2015 European migrant crisis

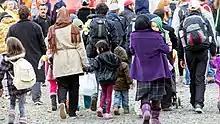
Newly arrived refugees in Germany, October 2015

In all, over 1 million refugees and migrants crossed the Mediterranean (mostly the Aegean Sea) in 2015, three to four times more than the previous year. 80% were fleeing from wars in Syria, Iraq, and Afghanistan. About 85% of sea arrivals were in Greece (via Turkey) and 15% in Italy (via northern Africa). The European Union's external land borders (e.g., in Greece, Bulgaria or Finland) played only a minor role.